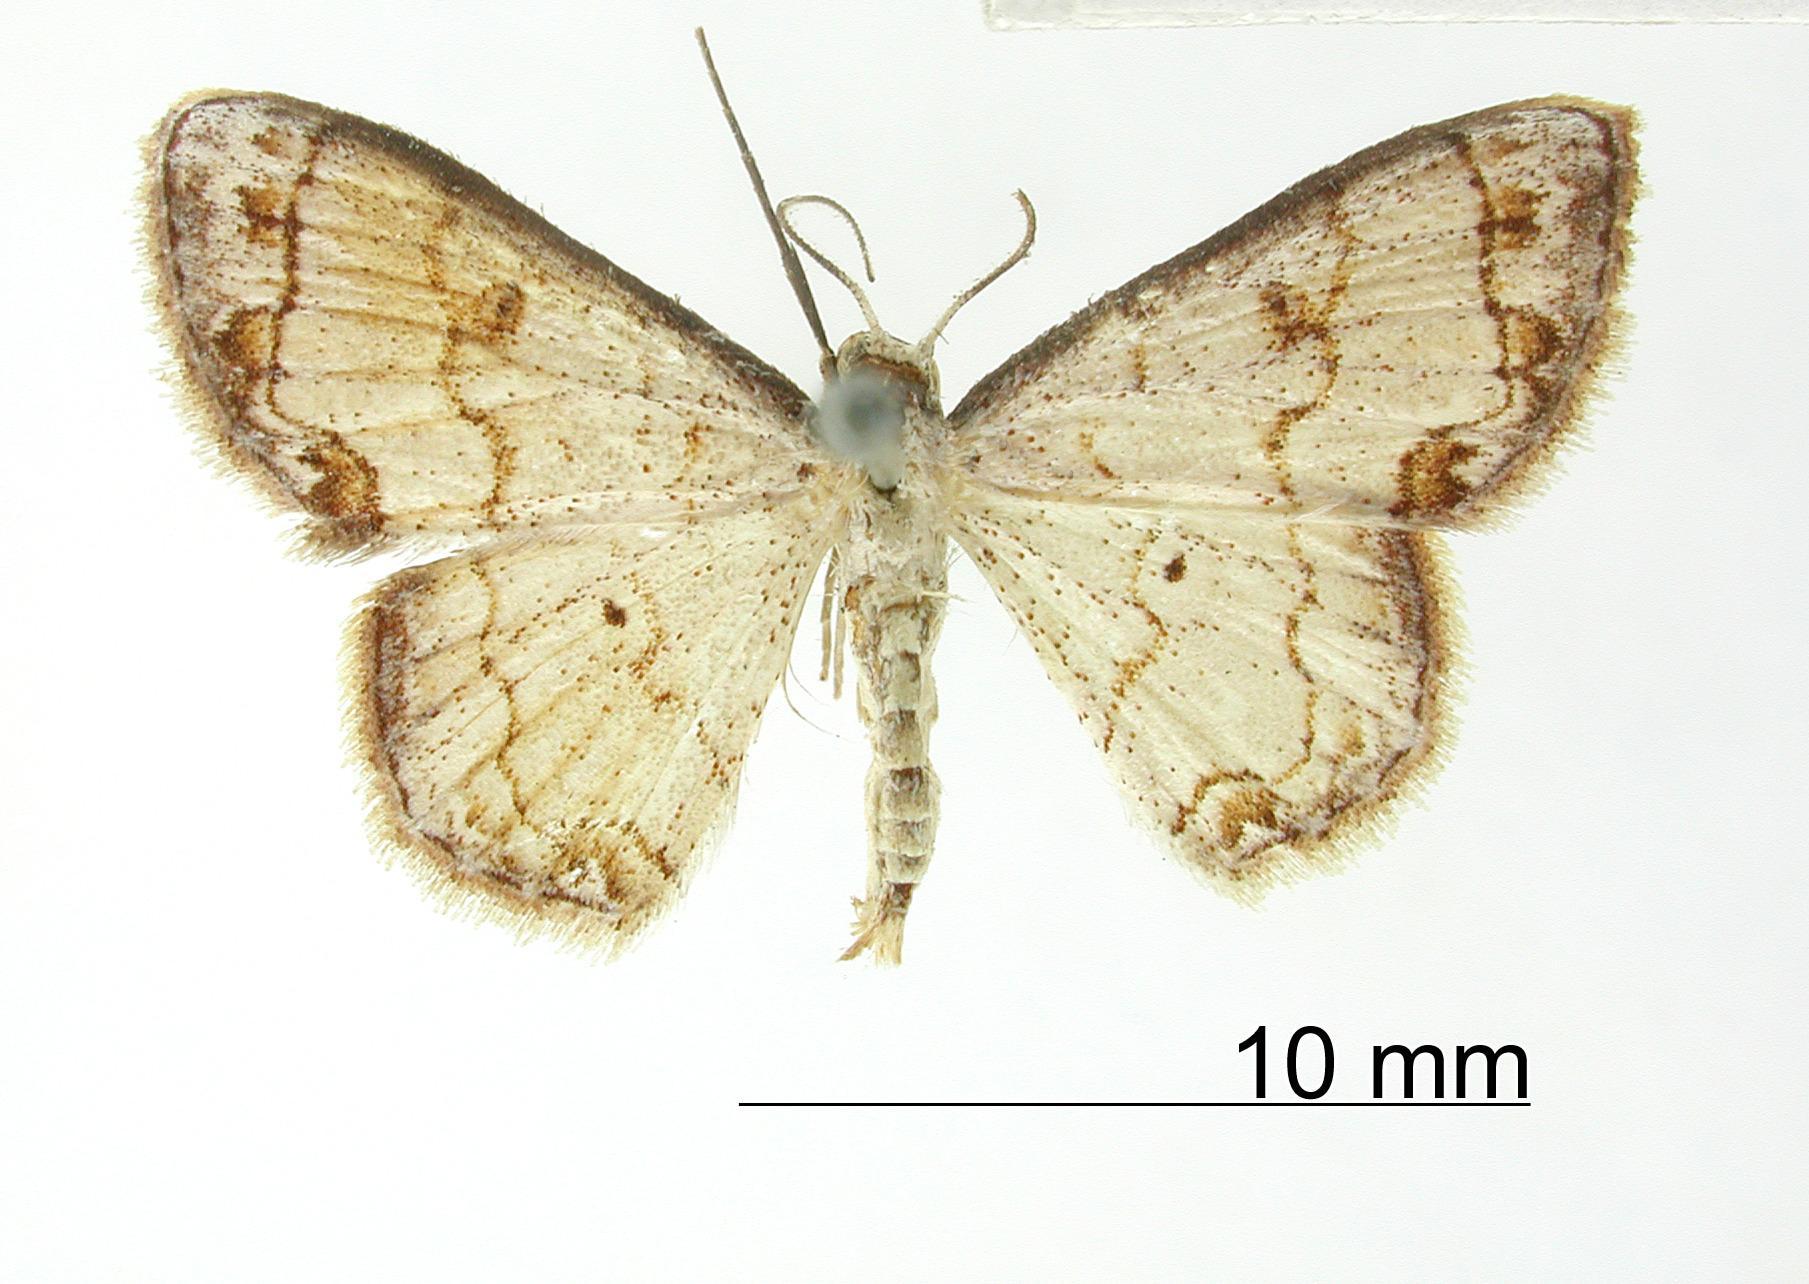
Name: Haemalea comminuta
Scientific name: Haemalea comminuta Warren, 1906
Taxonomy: Animalia, Arthropoda, Insecta, Lepidoptera, Geometridae, Sterrhinae
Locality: St.Jean, Maroni, St. Laurant du Maroni, French Guiana
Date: Mar 1904